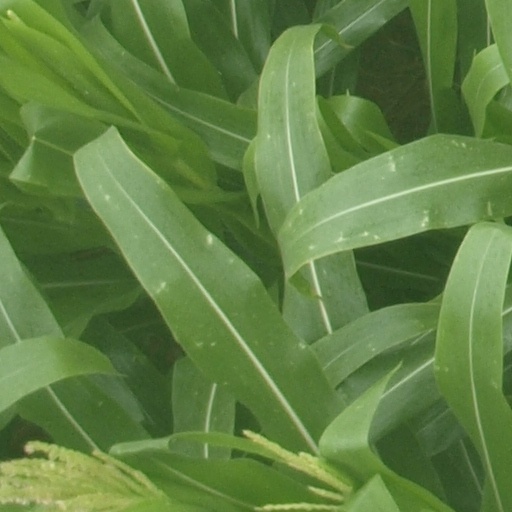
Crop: maize; corn